Lusongyuan Hotel

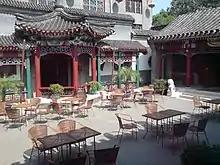
The hotel is converted from a classic 19th century traditional courtyard house

Lusongyuan Hotel is a 3-star traditional courtyard hotel in Beijing, China. The Hotel lies in the central district of Beijing, in an old-styled Hutong in the eastern part of the city. It is surrounded by many historical buildings built from the Yuan, Ming and Qing dynasties that are still preserved today. Hutongs and quadrangles are typical Beijing architectural structures featured here. Hutongs are ancient styled lanes unique to Beijing. Quadrangles are the main structures inside hutongs. The hotel has around 60 rooms with costs ranging from 500 yuan to 1000 yuan per night. The hotel was historically the residence of a defense minister and general of the Qing dynasty.